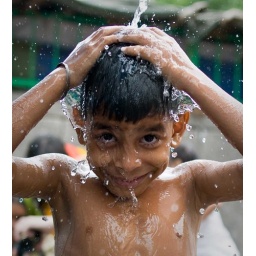
A boy taking an impomptu shower under a water tank on the street